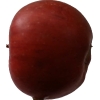
Label: Apple 17